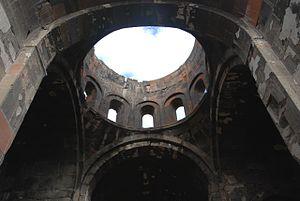
La cathédrale de Talin est une cathédrale située près de la ville de Talin, dans le marz d'Aragatsotn. Fondée au VIIᵉ siècle, cette cathédrale est l'une des plus importantes d'Arménie.